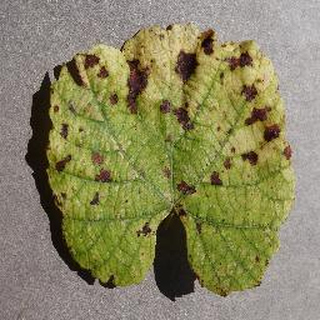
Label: grape_leaf_blight